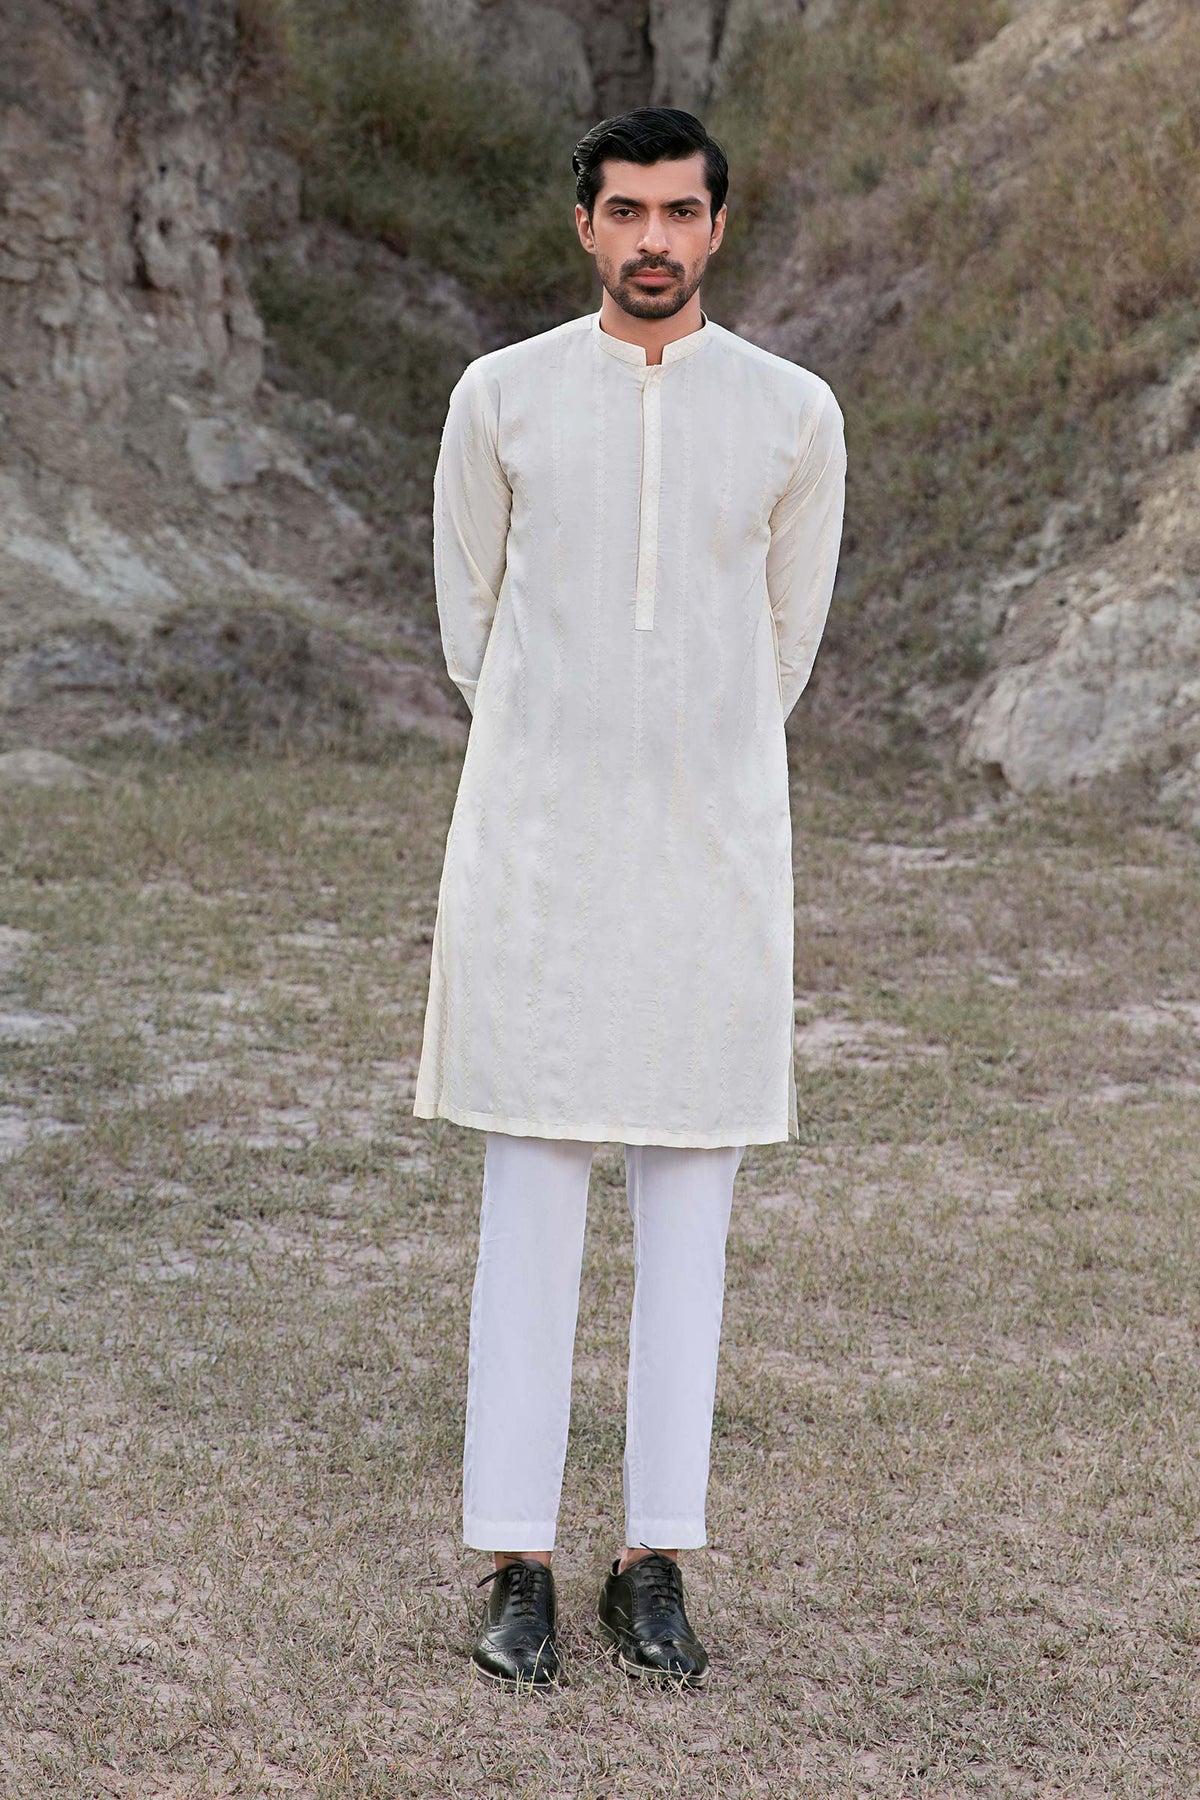
cream kurta pants